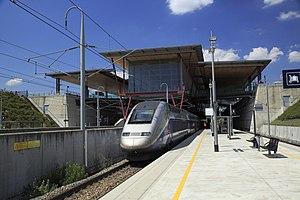
La gare de Valence TGV, en forme longue Valence TGV Rhône-Alpes Sud, est une gare ferroviaire française située sur la commune d'Alixan, dans le département de la Drôme, en région Auvergne-Rhône-Alpes. Construite dans le cadre de la LGV Méditerranée, elle a été mise en service le 10 juin 2001, en même temps que le troisième et dernier tronçon de la ligne de Combs-la-Ville à Saint-Louis.